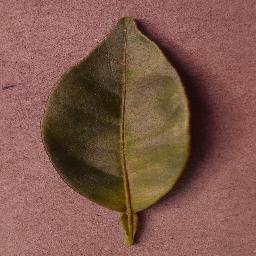
Label: Orange___Haunglongbing_(Citrus_greening)